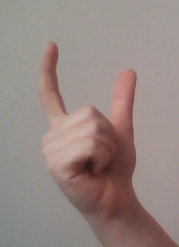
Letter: nun